Simsbury, Connecticut

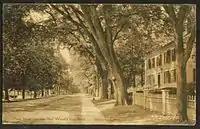
Main Street in 1921

On Tuesday, December 20, 1859, the two-story Patent Safety Fuse factory located near the center of town exploded, killing seven women and one man. The blast also injured several other people, including the factory owner. The factory made cord fast-burning fuses used for blasting, which resulted in the explosion. Two days later, on Thursday, December 22, 1859, the "New York Times" ran a story about the explosion.